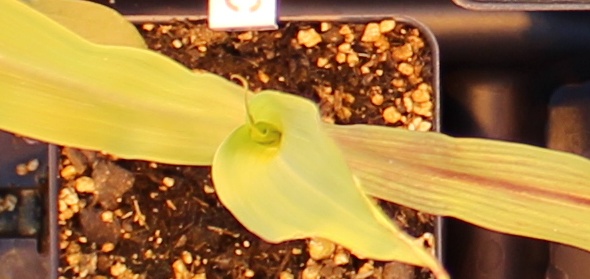
Label: Corn